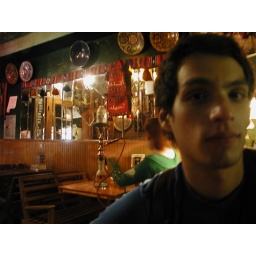
hookah bar in alphabet city. 4 tables total. the owners 8 year old daughter served us our drinks.